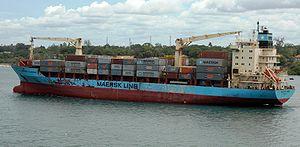
La prise d'otages du Maersk Alabama est une série d'actes de piraterie qui a mené au détournement du porte-conteneurs MV Maersk Alabama et à la prise d'otages de son équipage par des pirates somaliens au large d'Eyl, afin d'obtenir une rançon. Cet événement, qui est le premier détournement d'un navire immatriculé sous pavillon américain par des pirates depuis le début du XIXᵉ siècle, a pris fin après une opération de sauvetage par la marine américaine, et plus précisément de la SEAL Team Six, le 12 avril 2009.